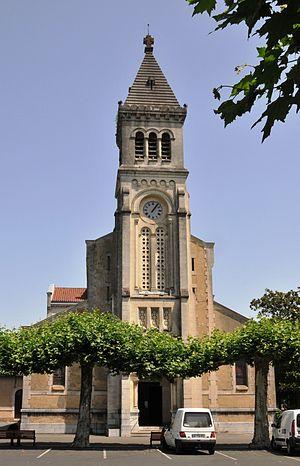
Le département français des Landes compte 438 églises pour un total de 331 communes, soit une moyenne de 1,32 église par commune. La commune de Parleboscq, née de la réunion de sept paroisses, compte à elle seule sept églises.
L'église Saint-Vincent-de-Xaintes, construite en 1893 et située au sud-ouest de Dax dans le département français des Landes, porte le nom du premier évêque de la ville.